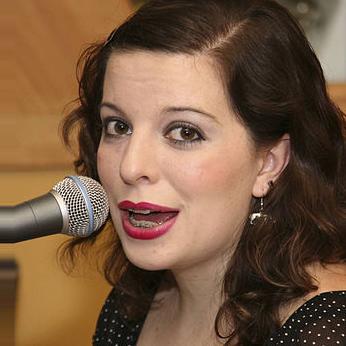
Age: 23